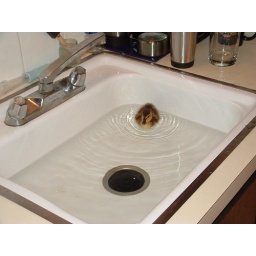
Orphan duck in our sink